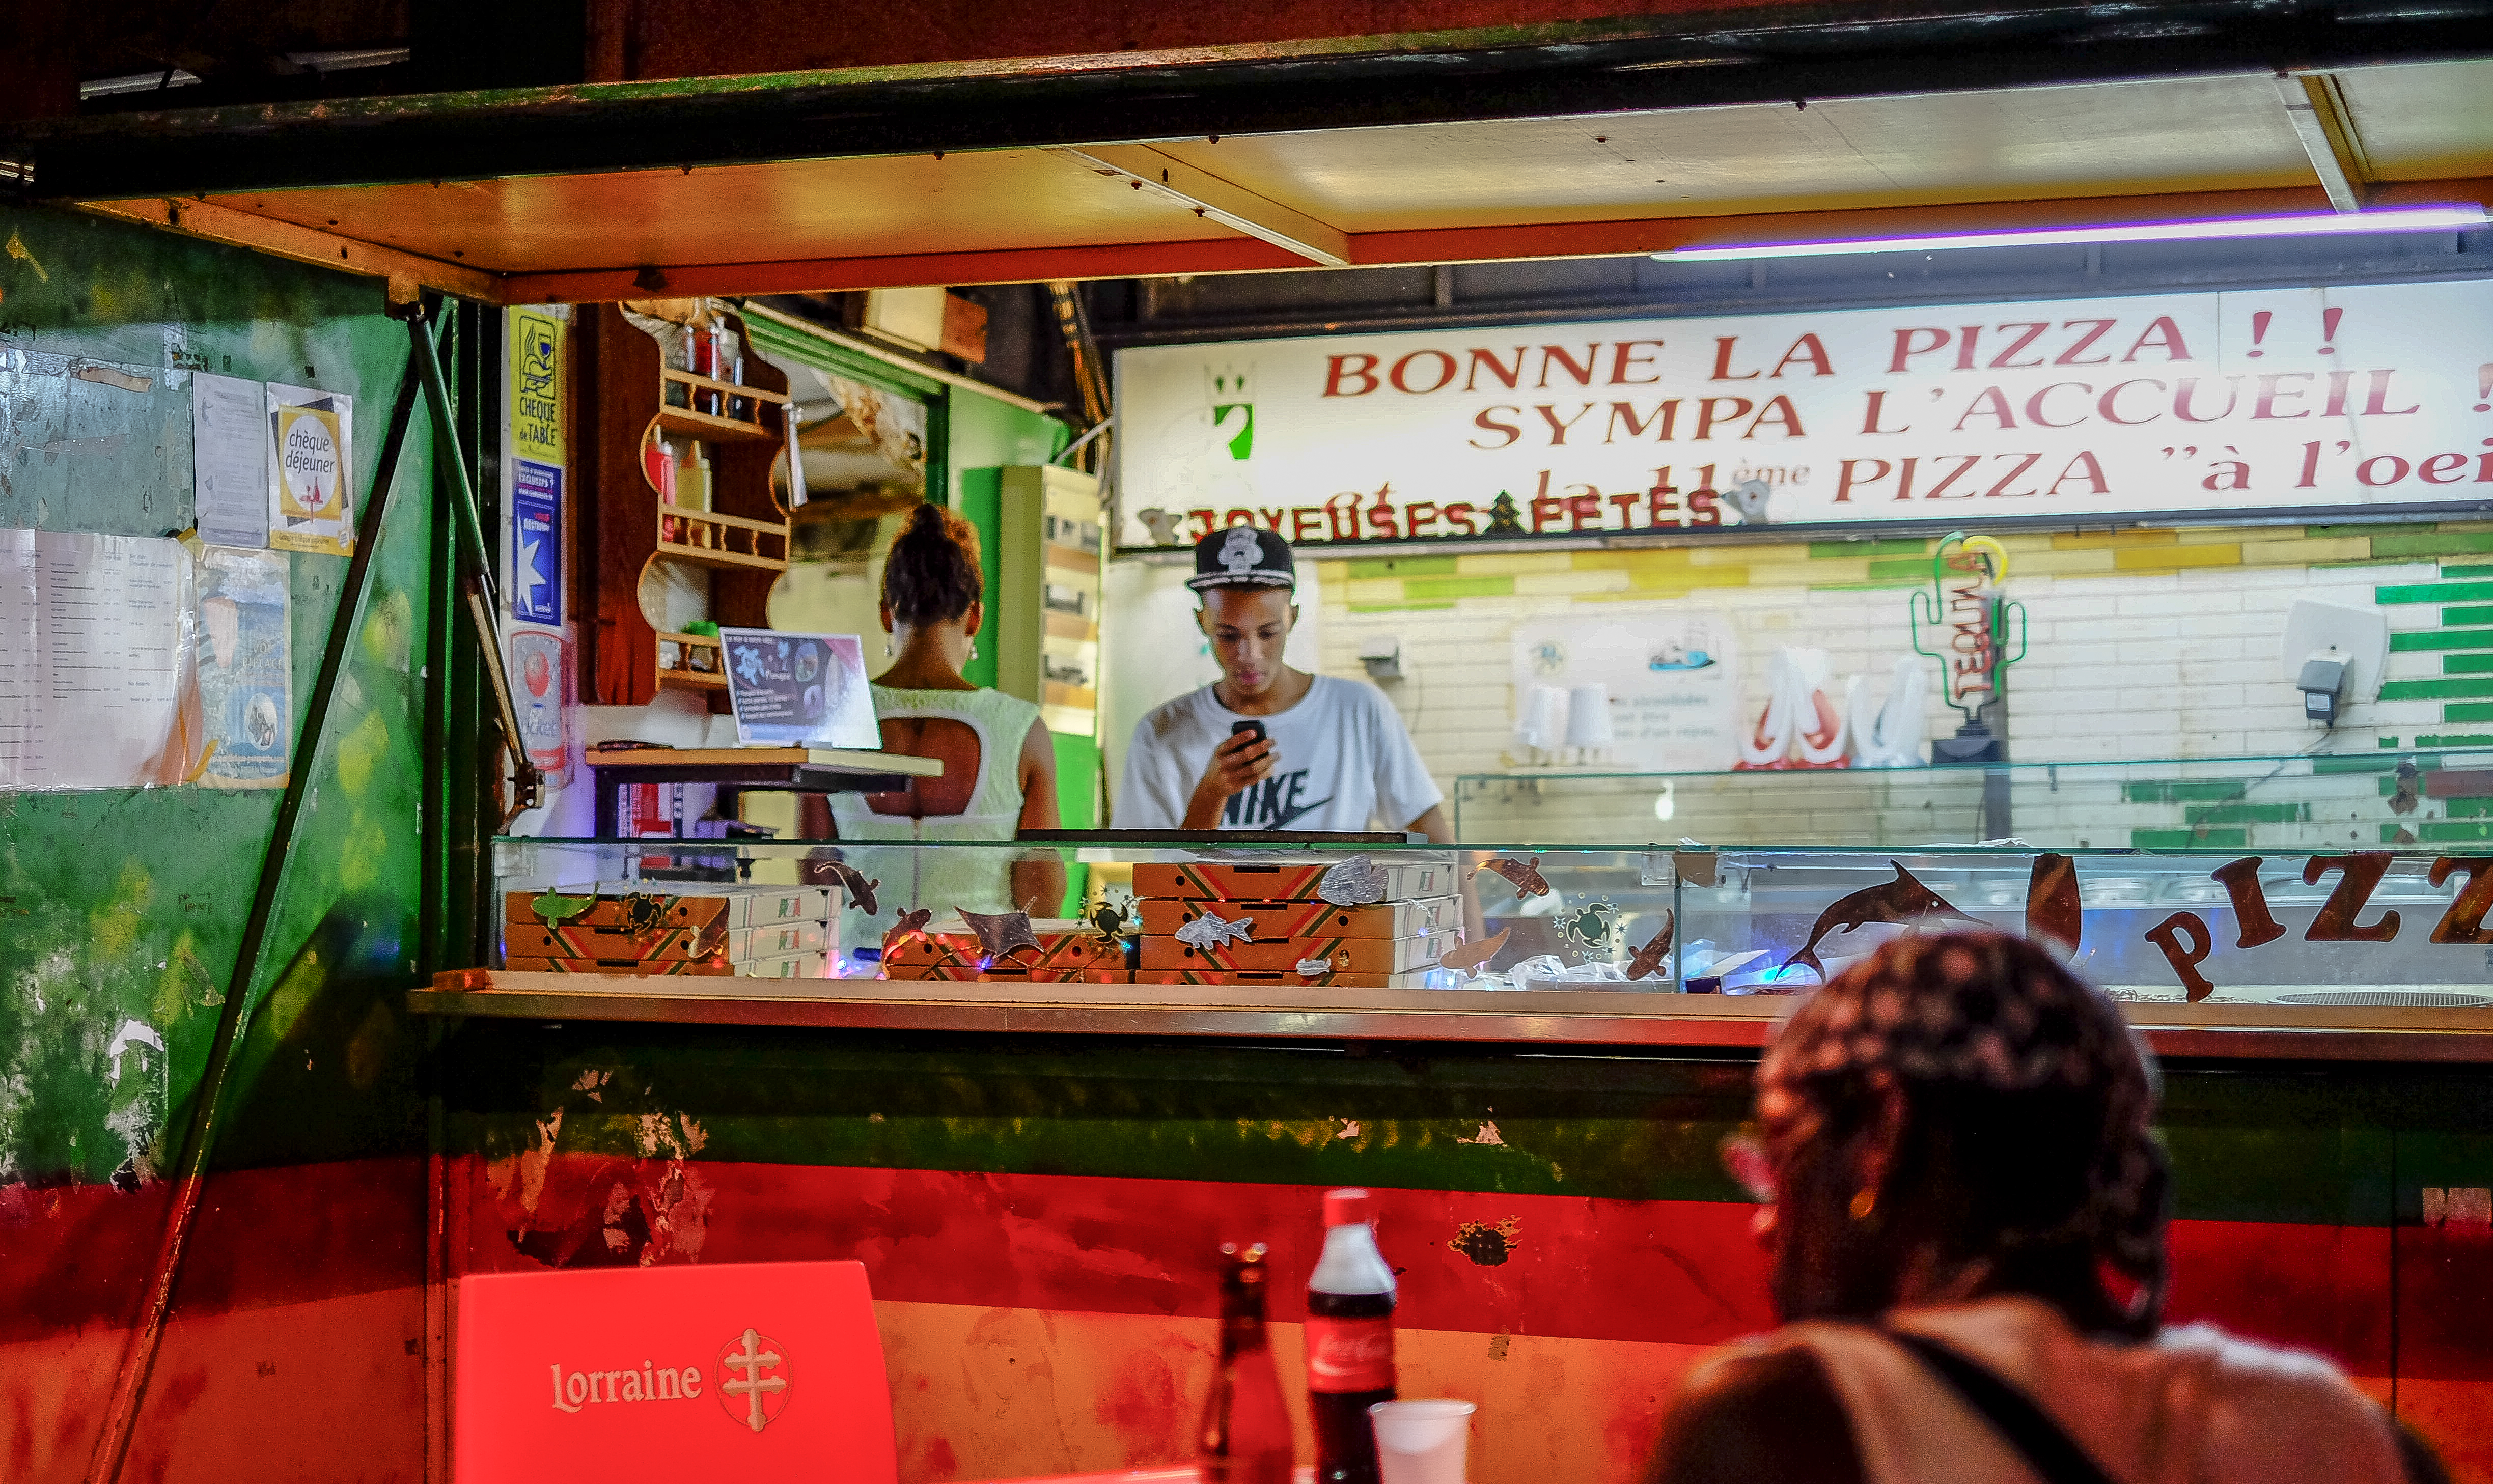
street, restaurant, bar, food, fast food, art, grocery store, fair, kunts, martinique, karibik, antilles, antillen, food court, pizzacaraibe